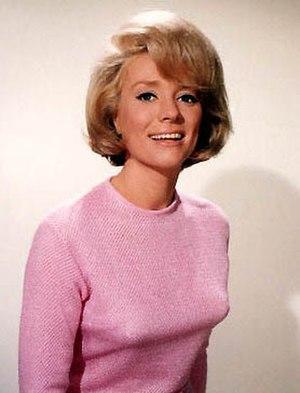
Inger Stevens est une actrice américaine d'origine suédoise, née Inger Stensland à Stockholm le 18 octobre 1934, morte à Hollywood le 30 avril 1970.